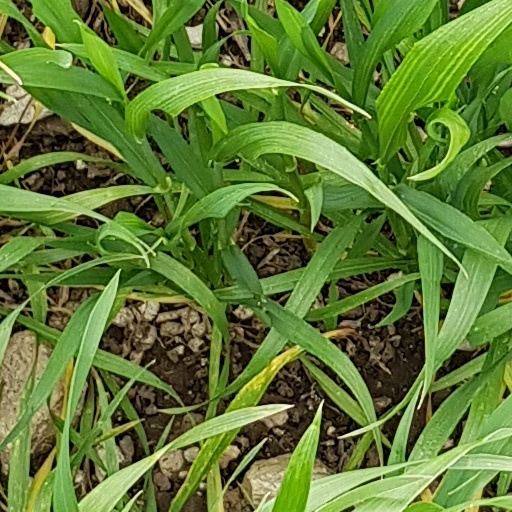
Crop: wheat